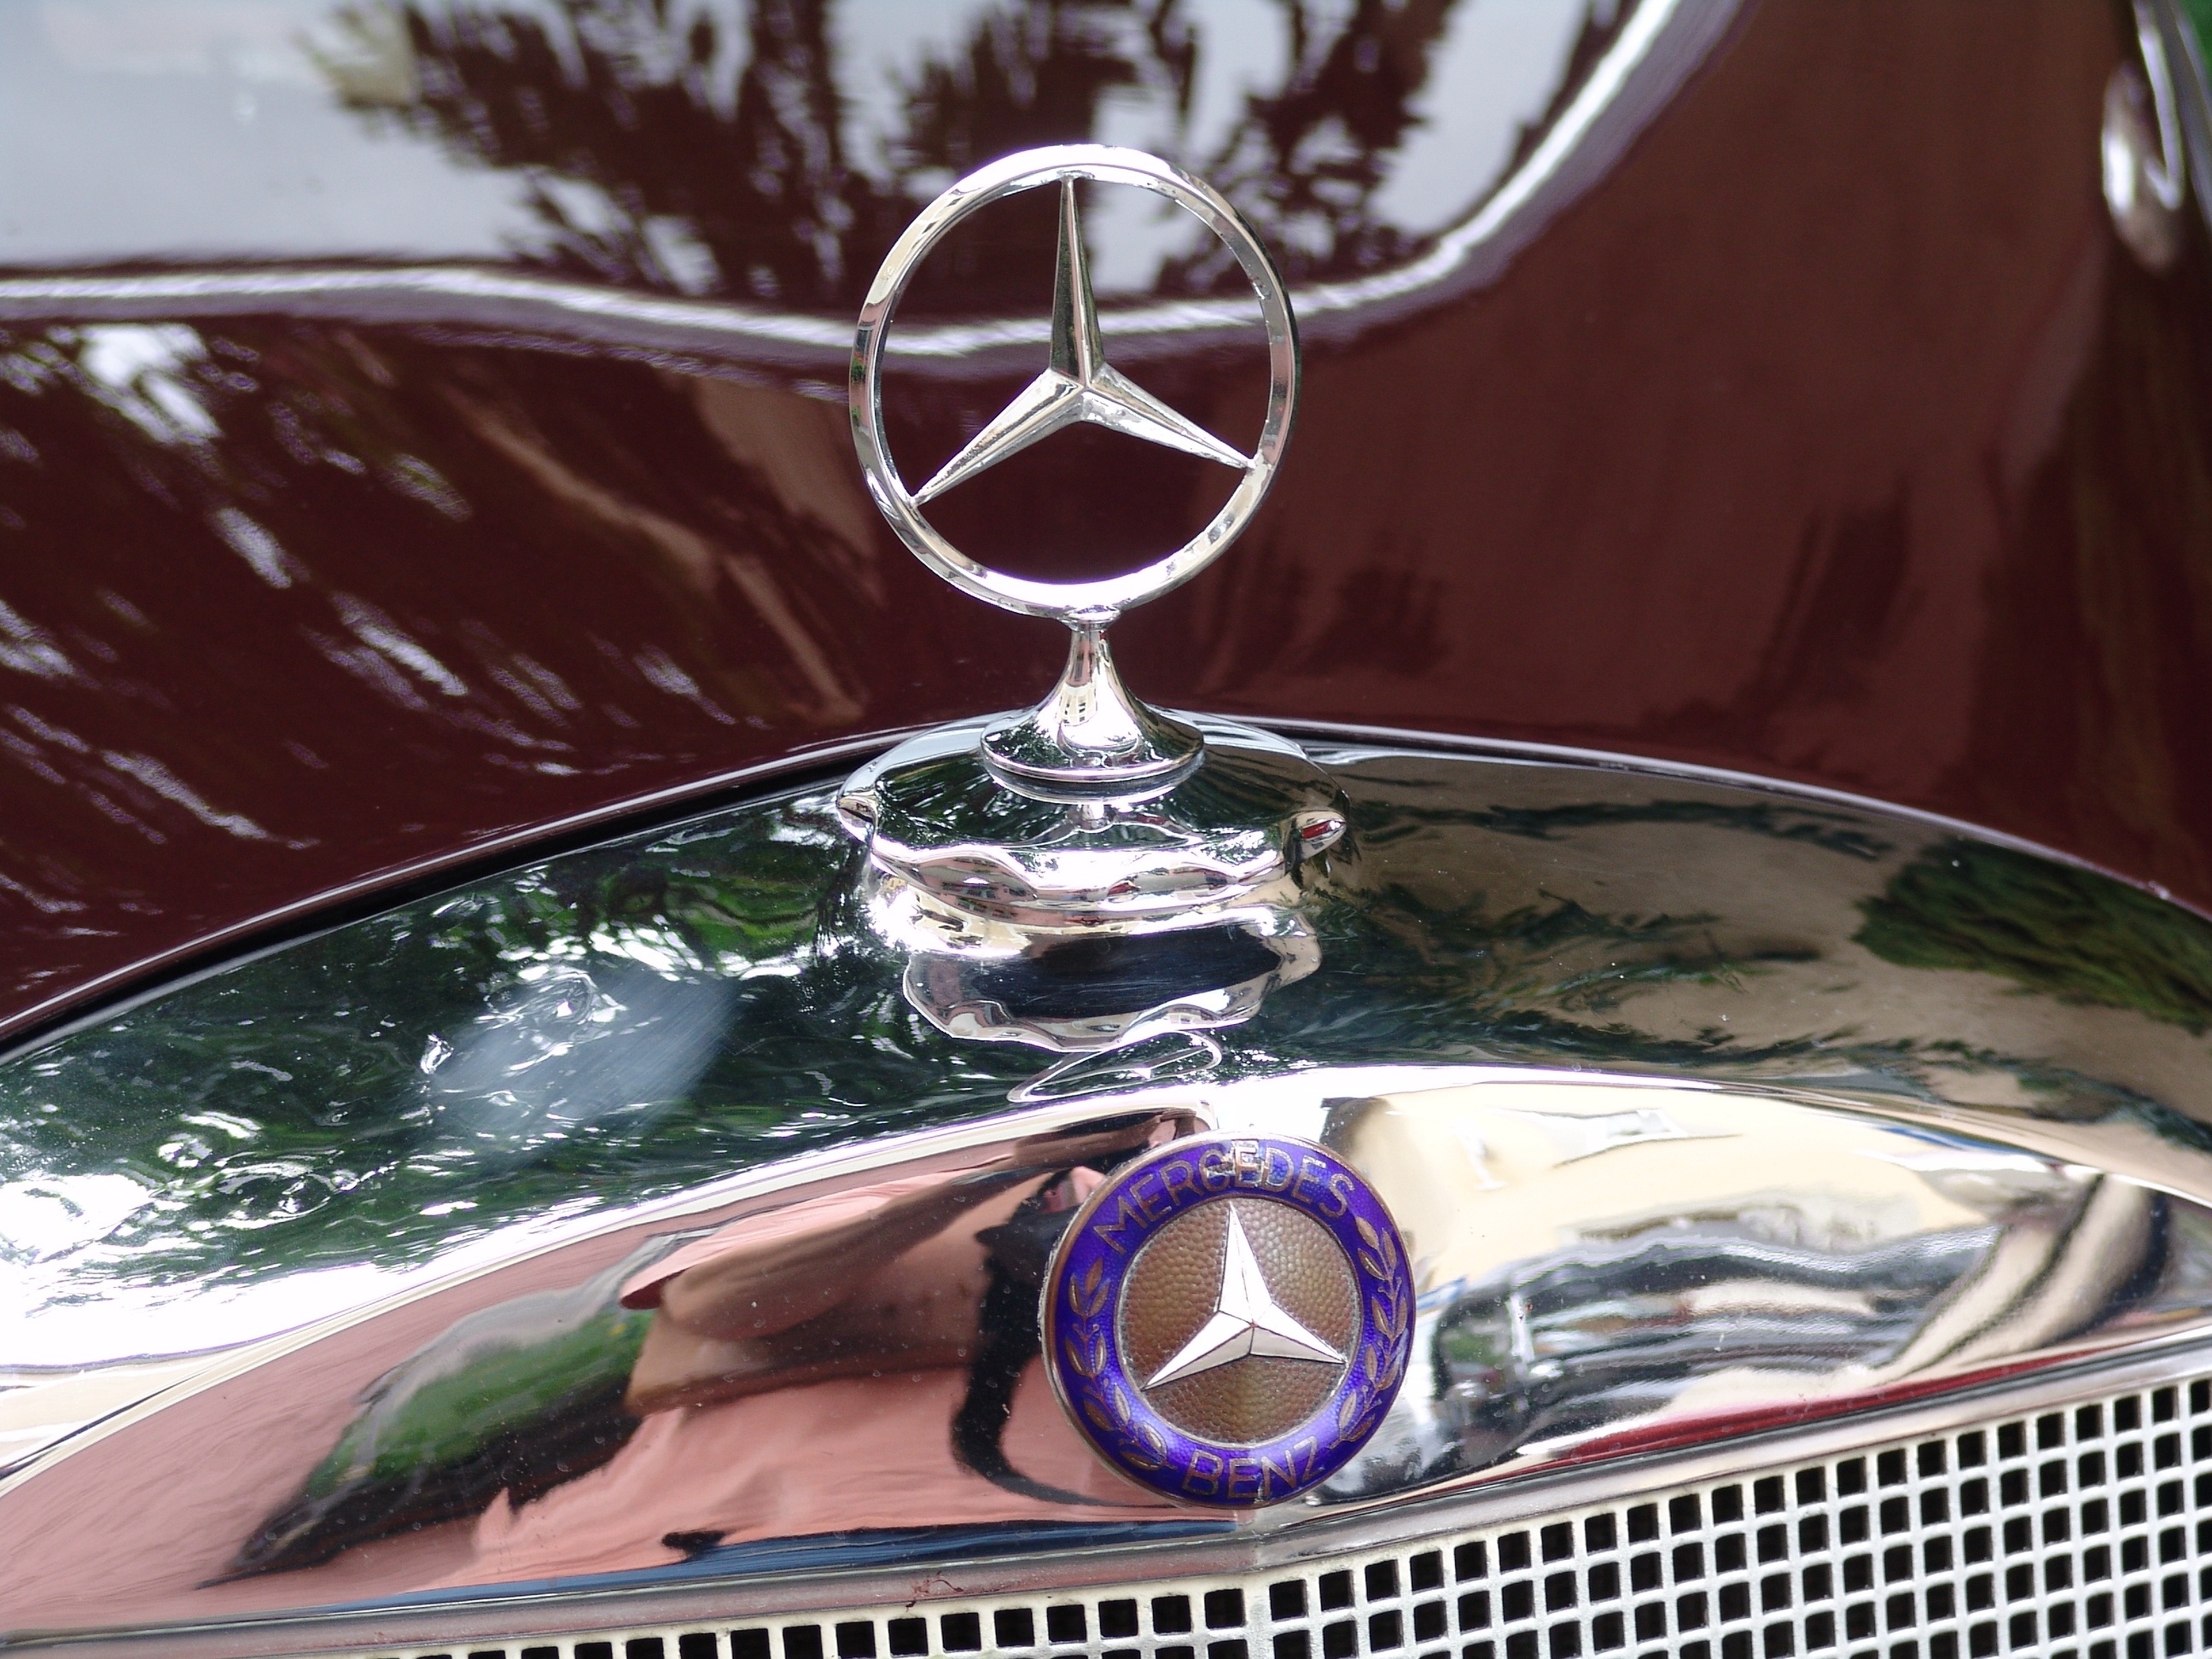
car, wheel, star, window, glass, vehicle, vintage car, oldtimer, mercedes, automobile make, luxury vehicle